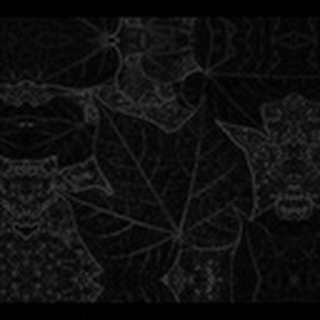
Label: healthy_cotton